Amasa J. Parker

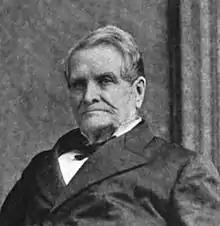
Parker as depicted in Volume 3 (1911) of "Legal and Judicial History of New York"

After leaving the bench, Parker resumed practicing law in Albany, and founded a partnership that included former judge Edwin Countryman and Parker's son Amasa J. Parker Jr. Among his well known cases was his successful argument to the United States Supreme Court that national banks were subject to state taxation.